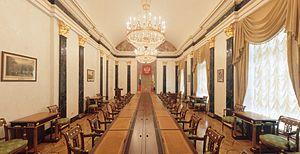
Le Conseil de sécurité de la Fédération de Russie est un organe consultatif du président de la Fédération de Russie qui travaille sur les décisions de ce dernier en matière de sécurité nationale. Présidé par le président russe, le CSFR a été créé pour être un forum pour la coordination de la sécurité nationale. Il est le successeur du Conseil de sécurité de l'URSS.
Le palais du Sénat est un bâtiment se situant au cœur du complexe du Kremlin à Moscou en Russie.